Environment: real
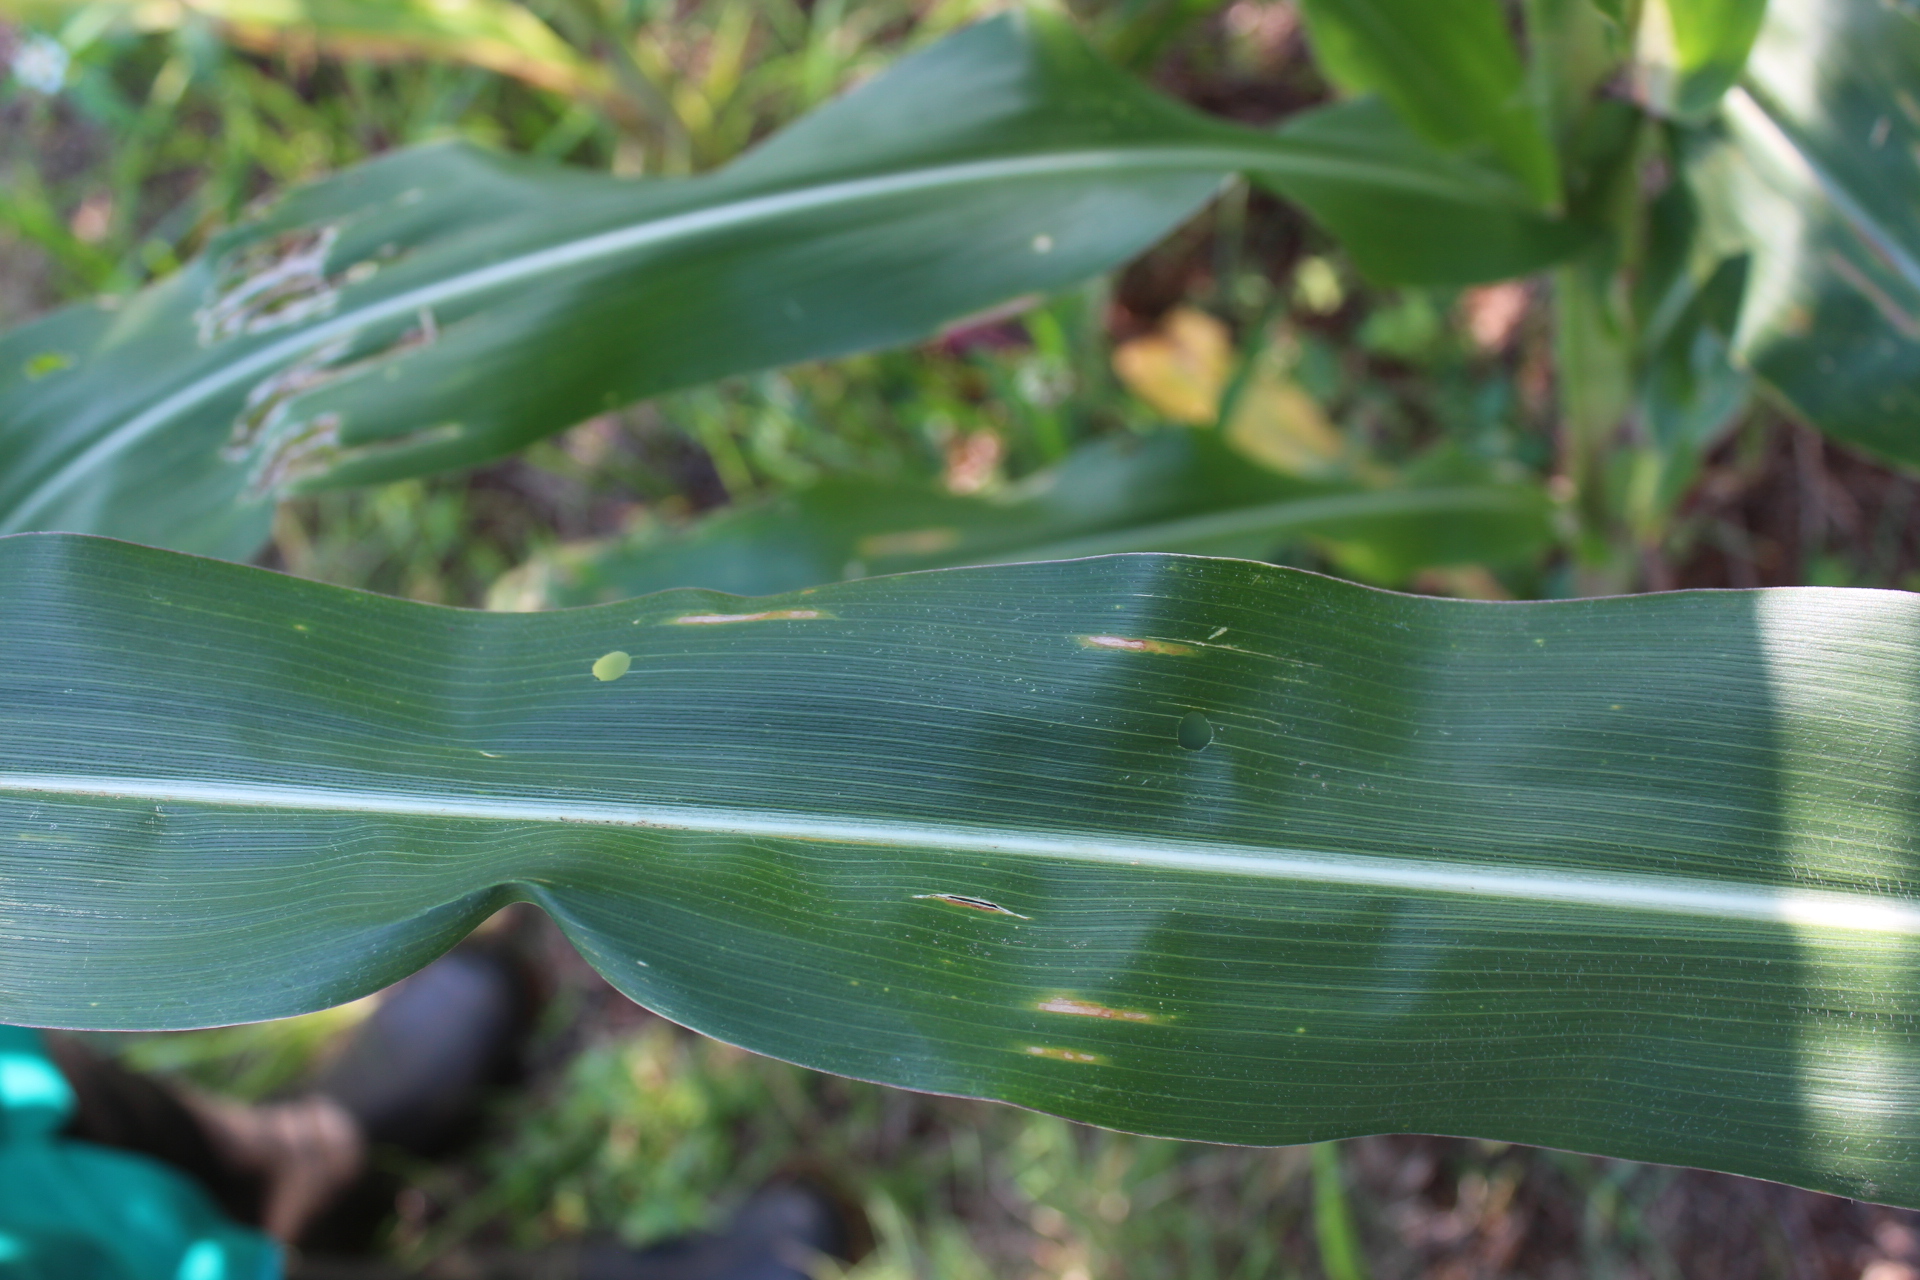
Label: gray_leaf_spot